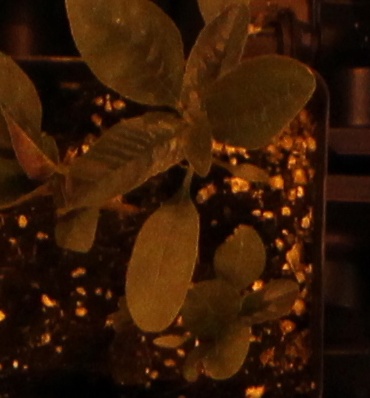
Label: Waterhemp